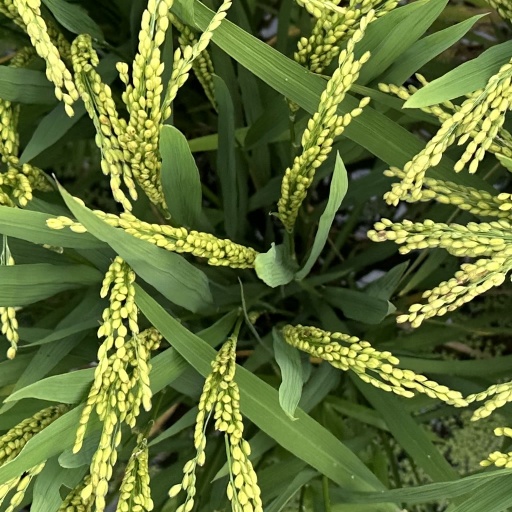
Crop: rice